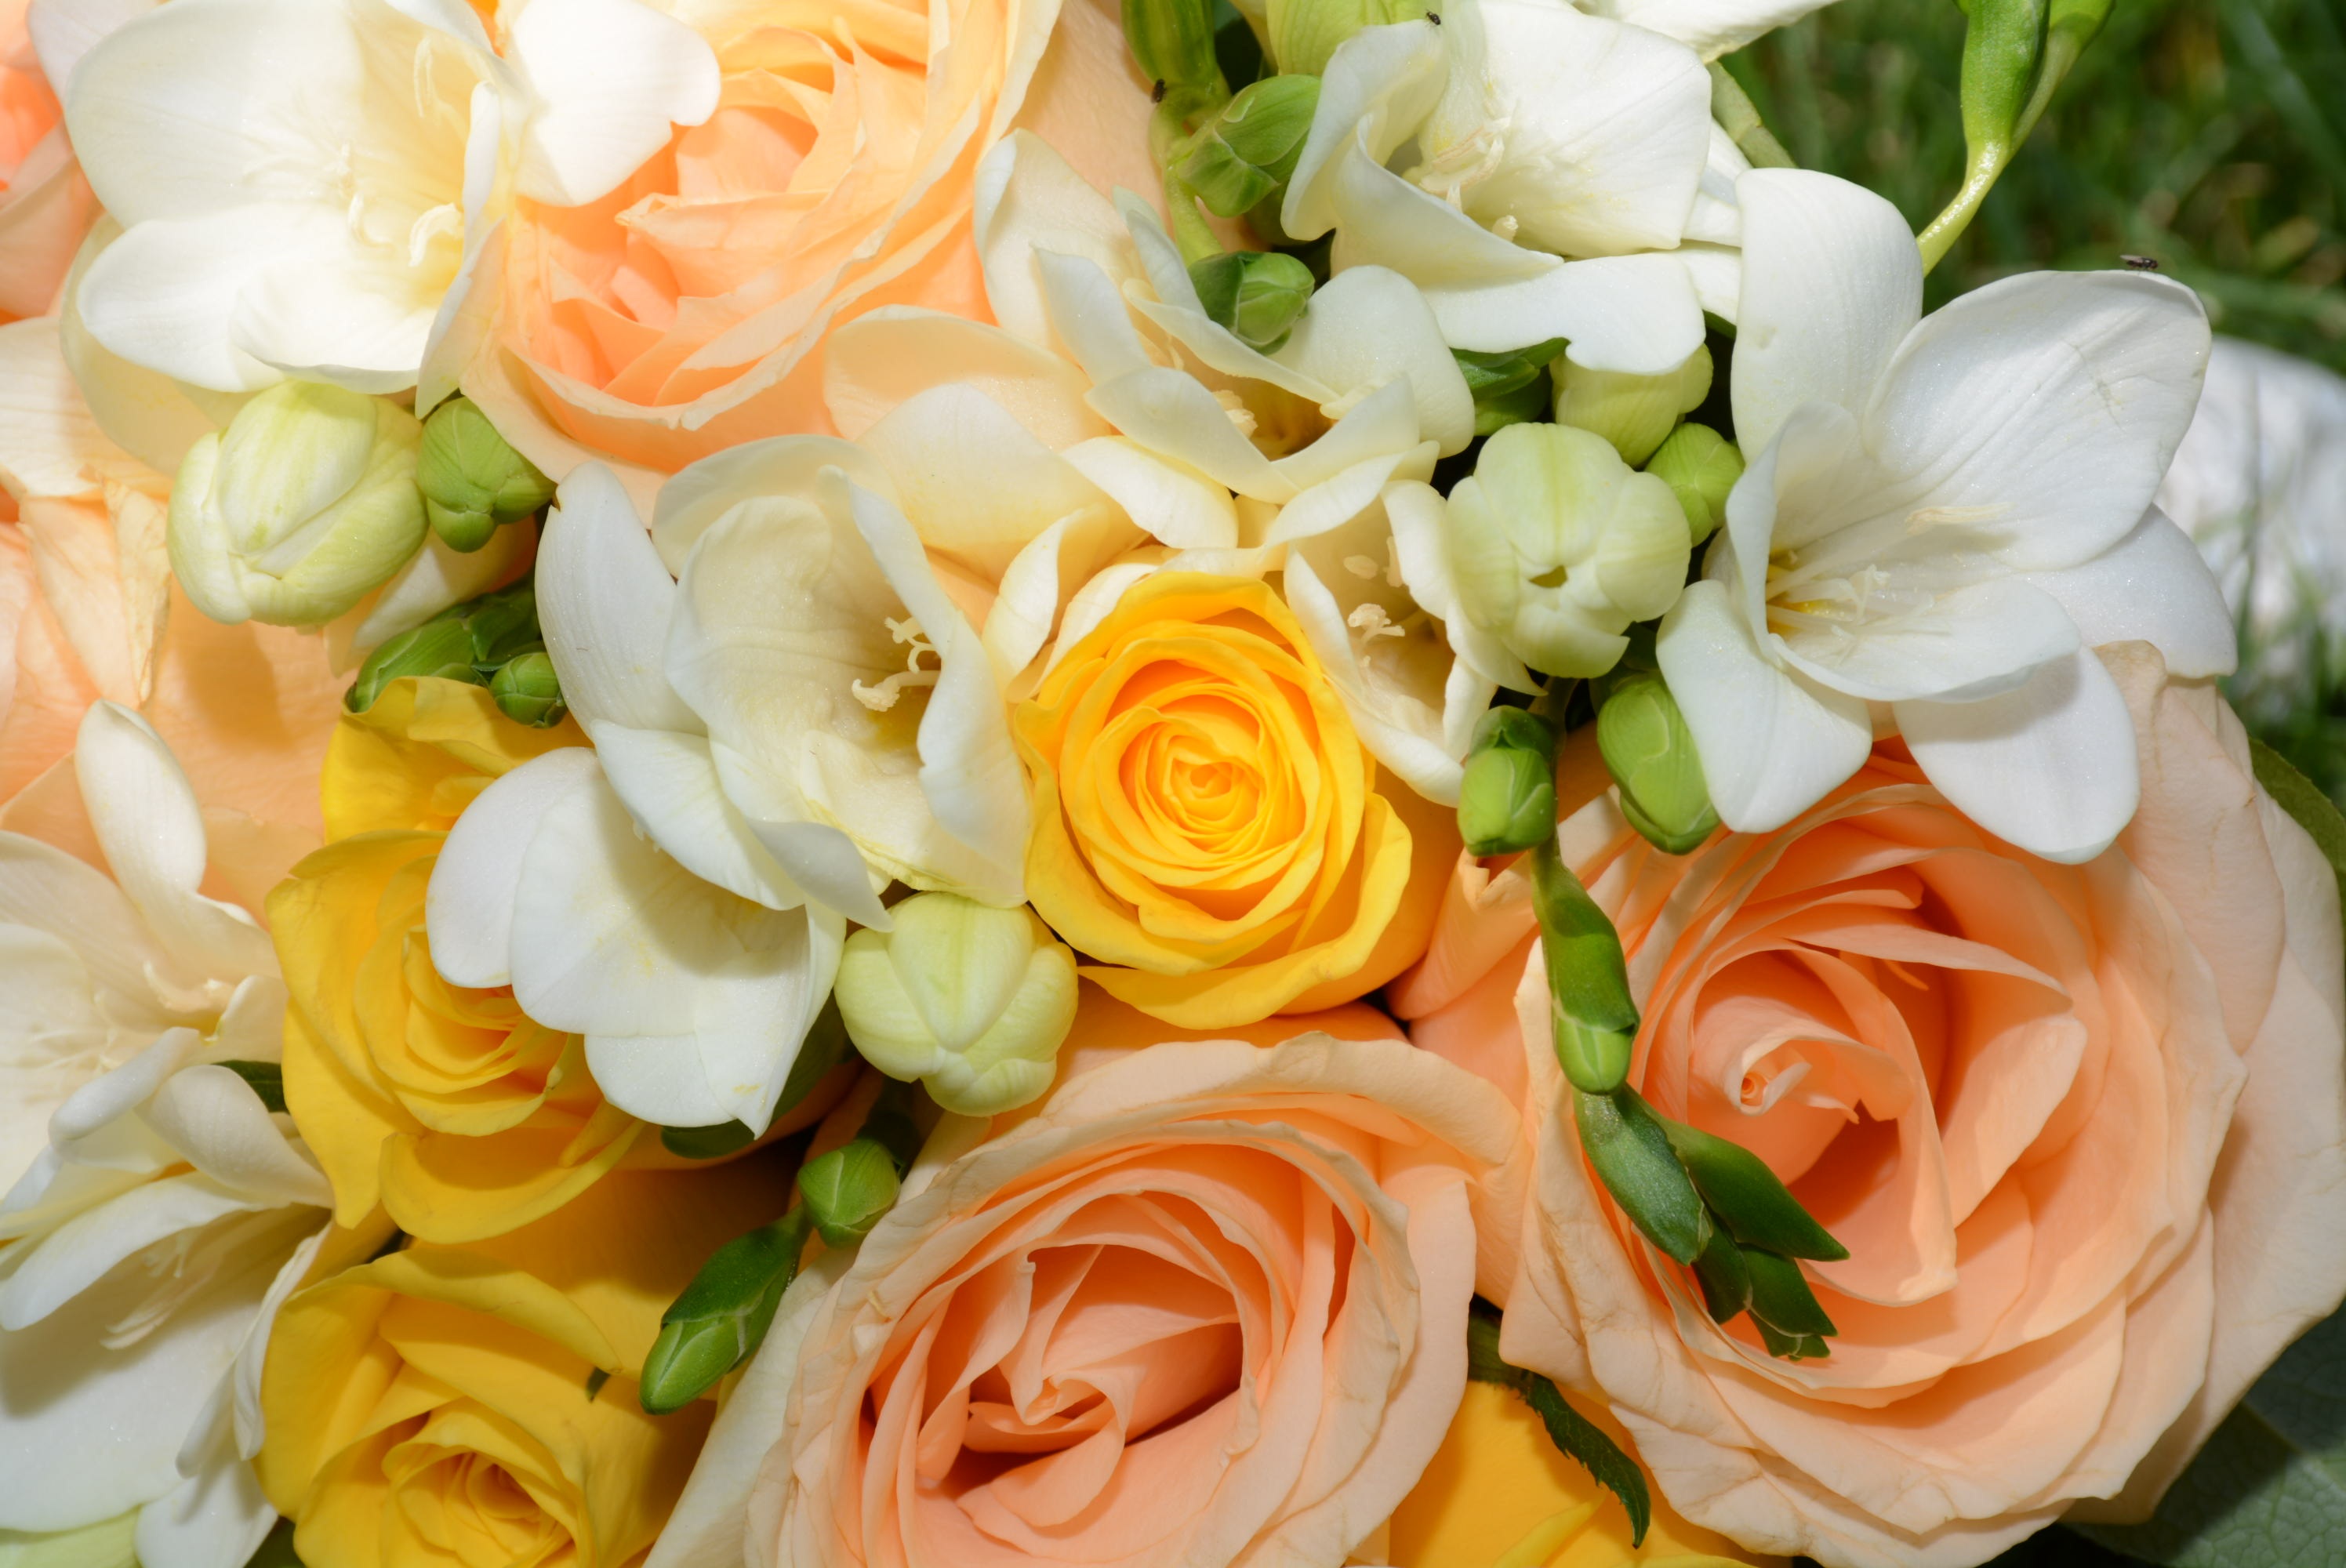
nature, blossom, plant, flower, petal, bloom, love, bouquet, romance, yellow, wedding, flora, flowers, roses, elegant, delicate, floristry, bridal, white rose, flowering plant, garden roses, flower bouquet, cut flowers, floral design, land plant, flower arranging